History of the 101st Airborne Division

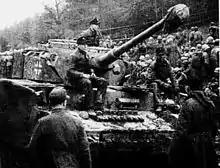
A Panzer IV of Kampgruppe Peiper of the 1st SS Panzer Division Leibstandarte SS Adolf Hitler. The 101st Airborne Division fought this Waffen SS division when the 101st attacked towards Bourcy, northeast of Bastogne, on 13 January 1945.

In April 1945, the 101st moved into the Rhineland and eventually reached the Bavarian Alps. As the 101st drove into Southern Germany they found Kaufering IV, one of the camps in the Kaufering complex. When the 12th Armored Division and the 101st arrived at Kaufering IV in late April 1945, the soldiers found over 500 dead inmates. The Army ordered the local townspeople to bury the dead.